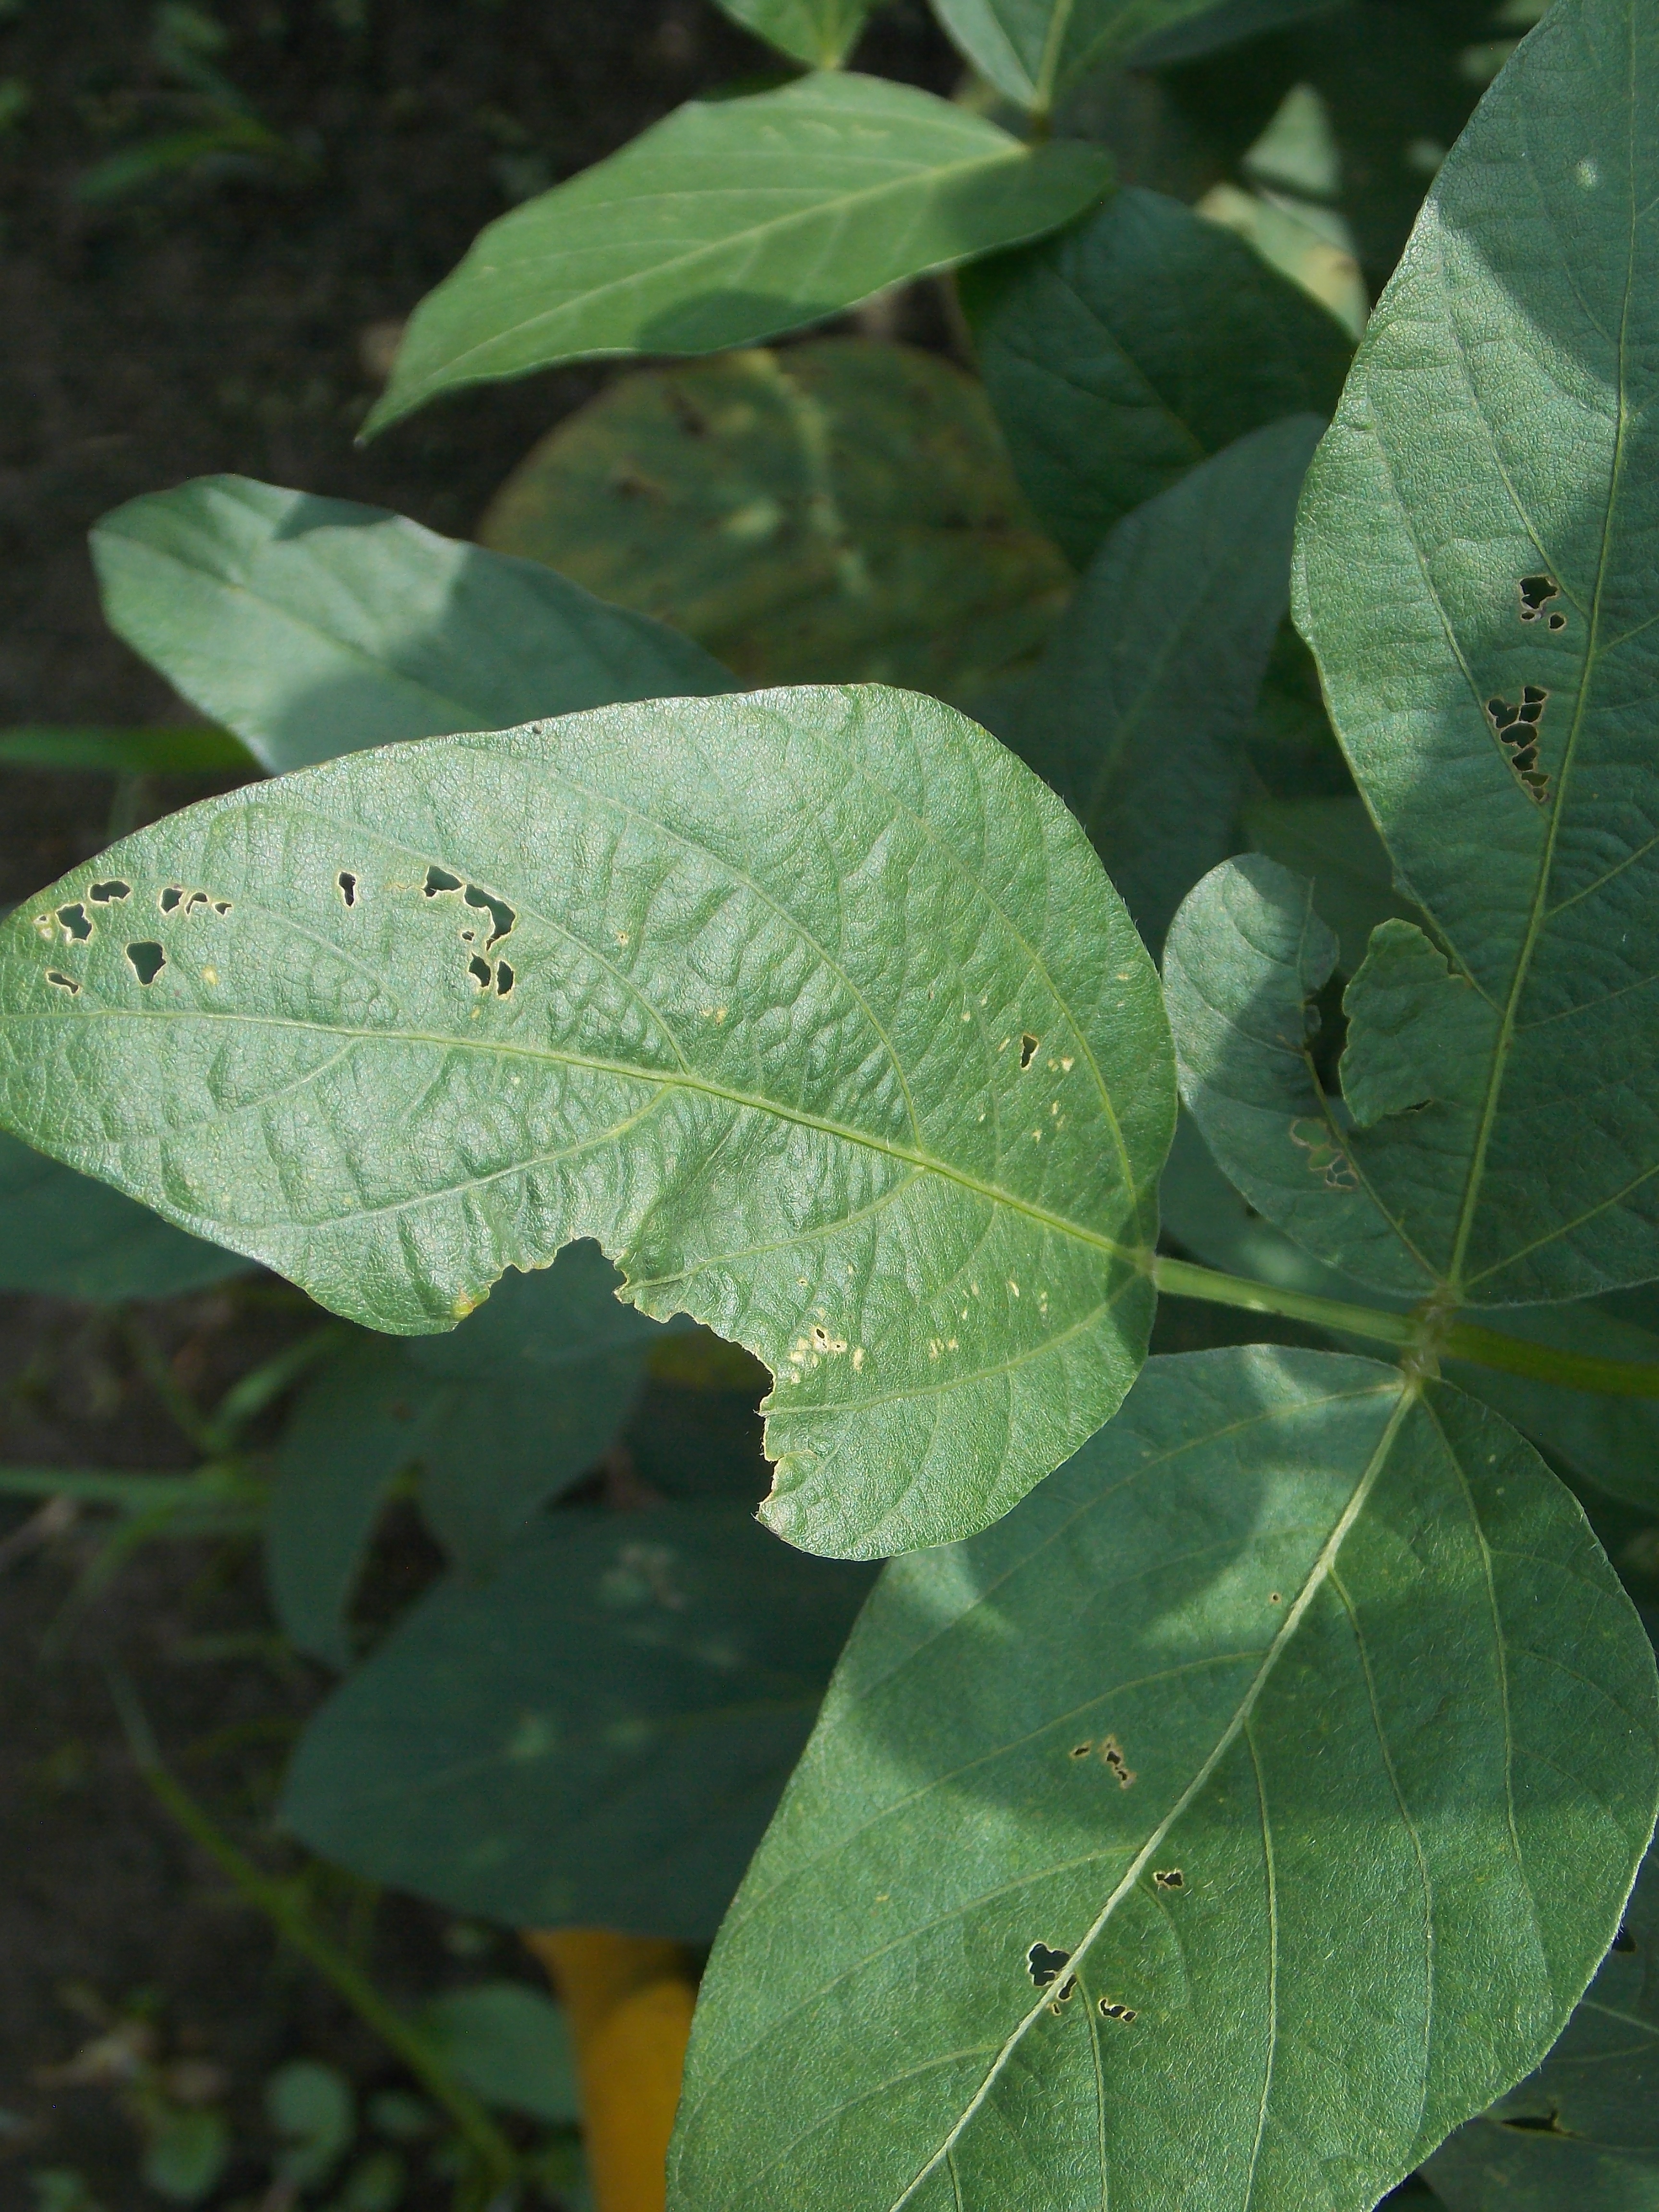
Label: Disease